Harrow and Wealdstone rail crash

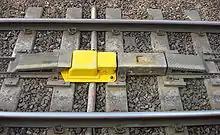
Automatic warning system magnet located between the rails

Harrow and Wealdstone station is located on the West Coast Main Line from London to Birmingham, about from the line's southern terminus at London's Euston station. There are three pairs of running lines through the station. From east to west these are the slow lines, the fast lines of the West Coast Main Line, and the DC electric lines. In each case, the "up" line is southbound towards London Euston; the "down" line is the northbound line towards Watford and Birmingham.